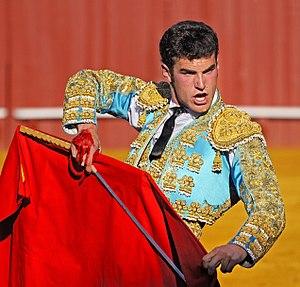
Le matador est le personnage central de la corrida. Torero principal et chef de la cuadrilla, c'est lui qui est chargé de mettre à mort le taureau.